Réka Szőcs

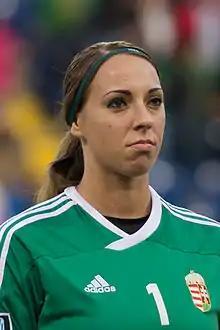
Réka Szőcs 2014

Réka Szőcs (born 19 November 1989 in Cluj-Napoca, Romania) is a Hungarian football goalkeeper currently playing in the Hungarian First Division for MTK Hungária, with whom she has also played the Champions League. She is a member of the Hungarian national team.